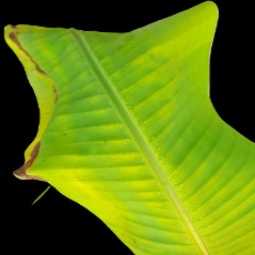
Label: Zinc